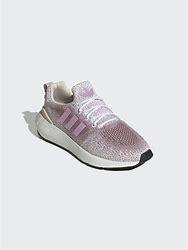
Brand: Adidas
Model: Swift Run 22